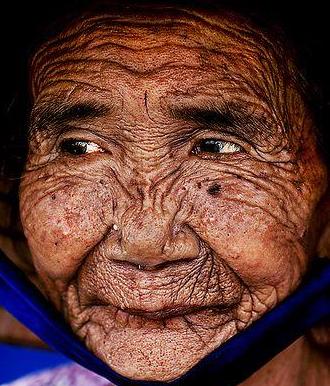
Texture: wrinkled